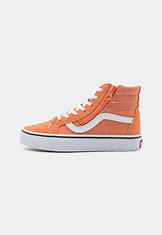
Brand: Vans
Model: SK8 Hi Reissue